Peanut allergy

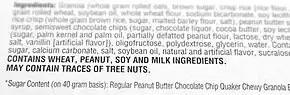
An example of a list of allergens in a food item

While the most obvious route for an allergic exposure is unintentional ingestion, some reactions are possible through external exposure. Peanut allergies are much more common in adults who had oozing and crusted skin rashes as infants. Sensitive children may react via ingestion, inhalation, or skin contact to peanut allergens, which have persistence in the environment, possibly lasting over months.